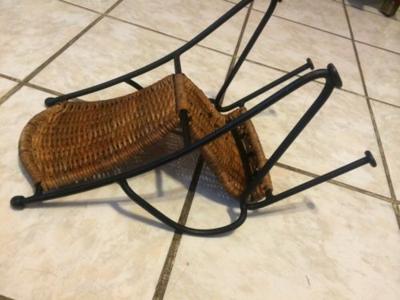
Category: chair